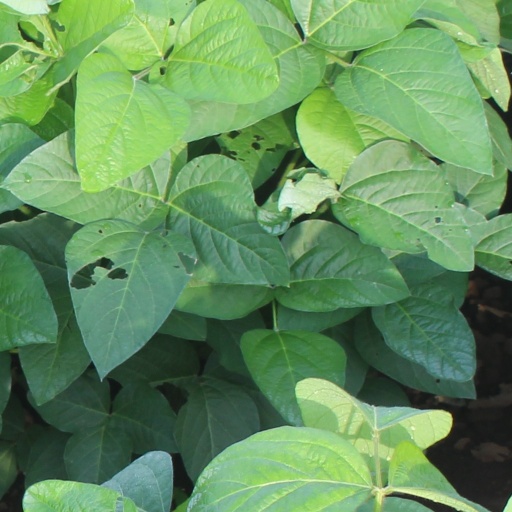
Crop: soybean